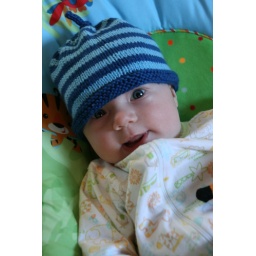
hat for a baby boy modeled by my girl